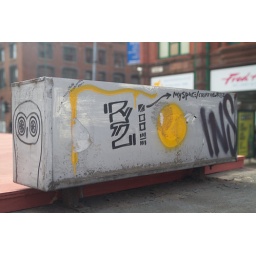
A small sign sat on top a wonderful wall of graffiti in Stevenson Square, the Northern Quarter, Manchester.